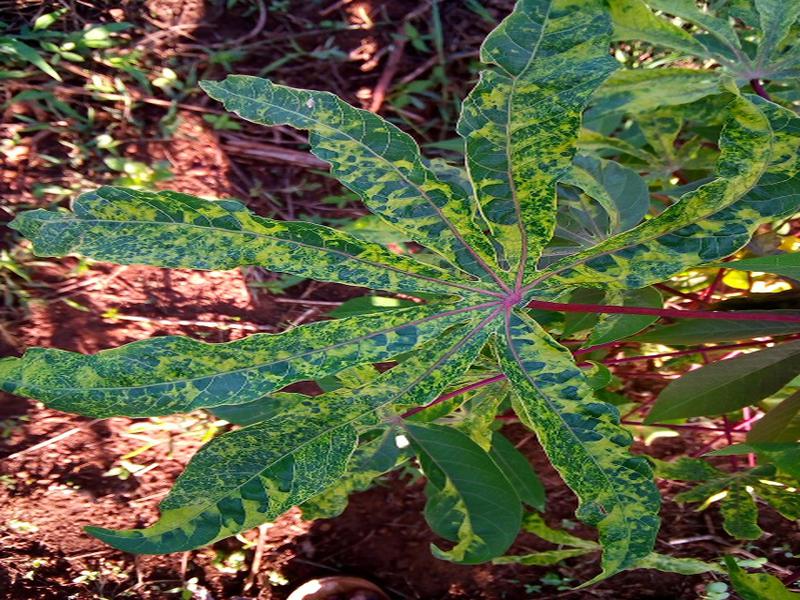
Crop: cassava
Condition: mosaic_disease